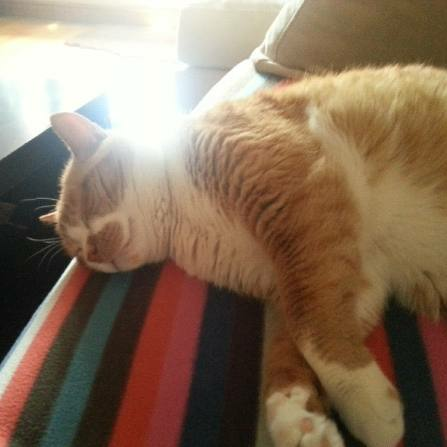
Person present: No